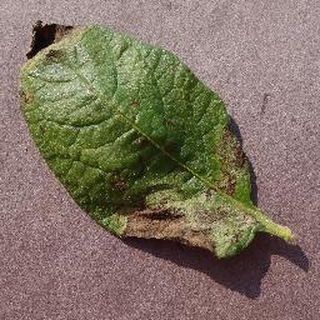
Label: potato_late_blight